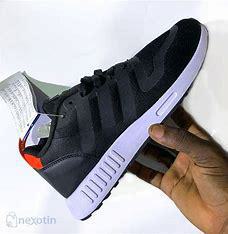
Brand: Adidas
Model: X_plr